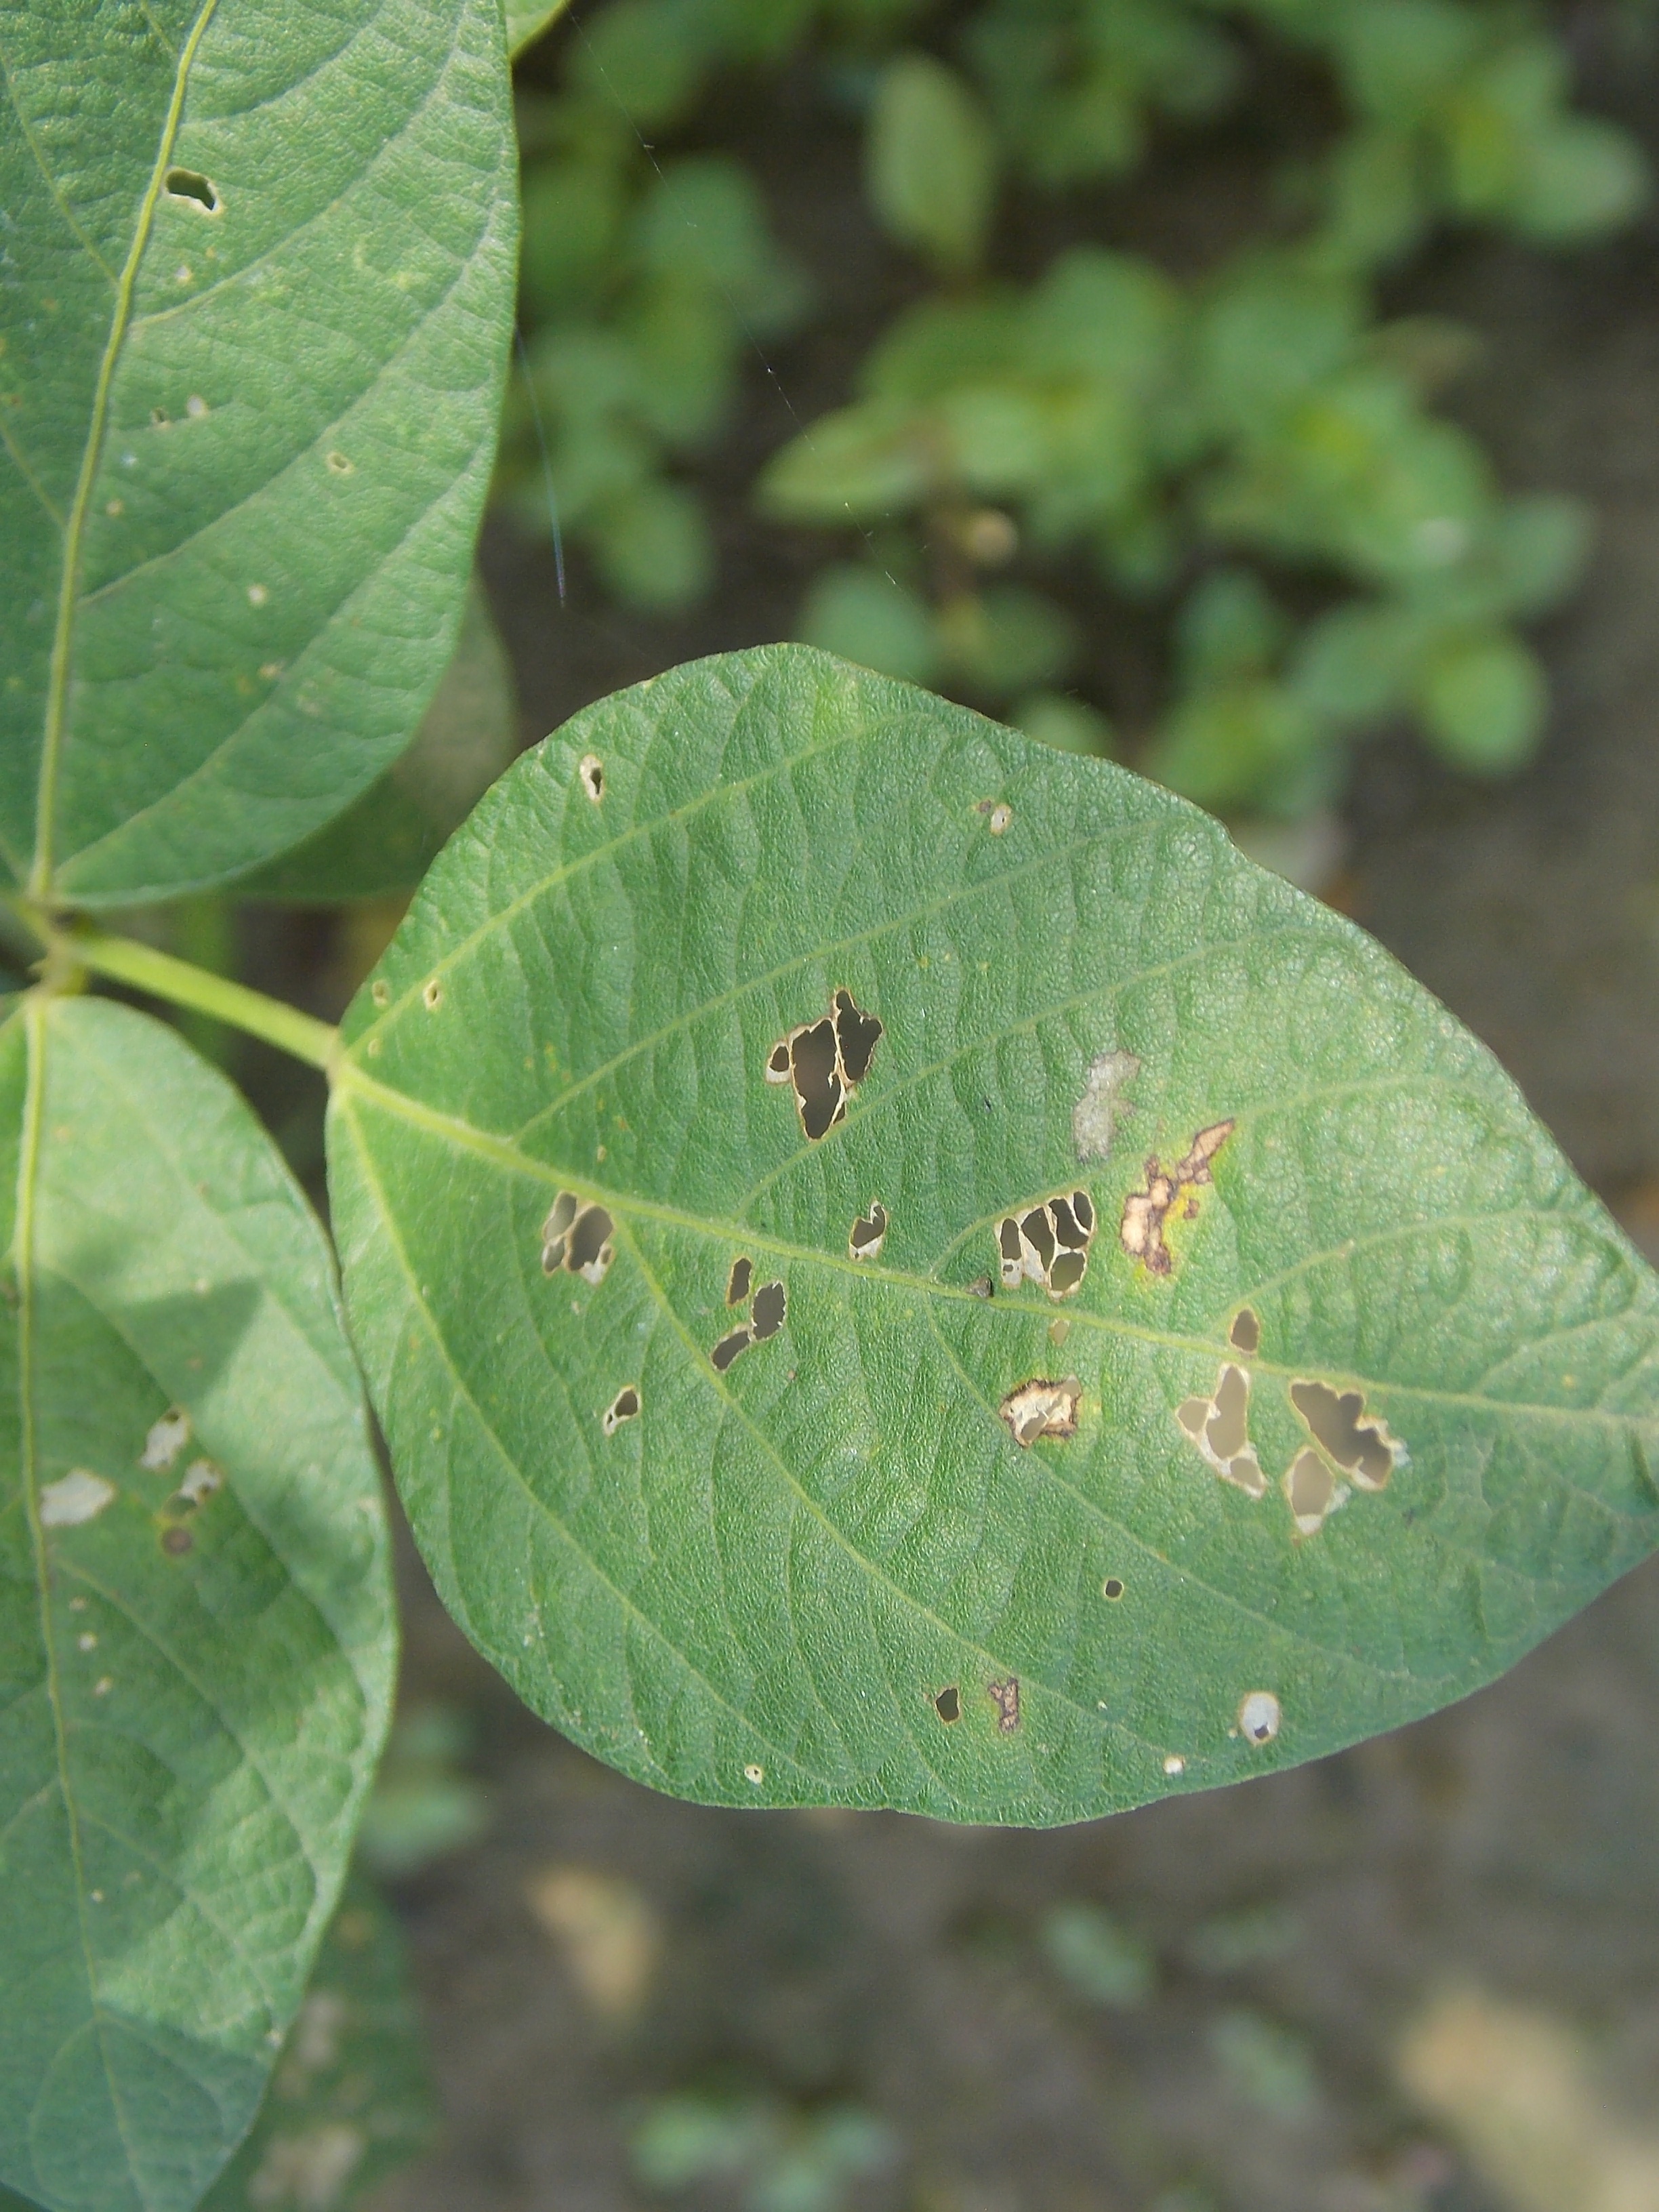
Label: Disease